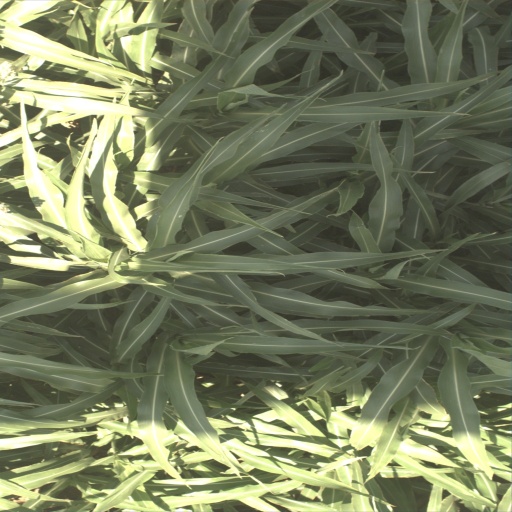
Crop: sorghum